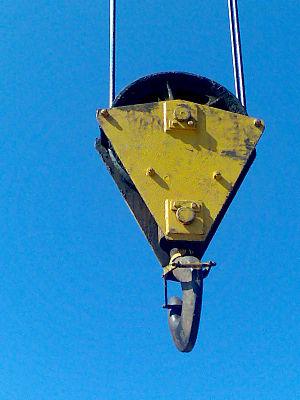
Un crochet de levage est une pièce destinée à saisir et soulever des charges. Le crochet est généralement en acier d'une certaine nuance, recourbé, à simple bec. Il existe d'autres types, comme ceux en forme de C ou à deux becs. Certains crochets sont attachés au dispositif de levage par une tige filetée avec écrou, une chape, un œil ou par un émerillon. Les crochets de levage travaillent en porte-à-faux, contrairement aux anneaux et manilles.